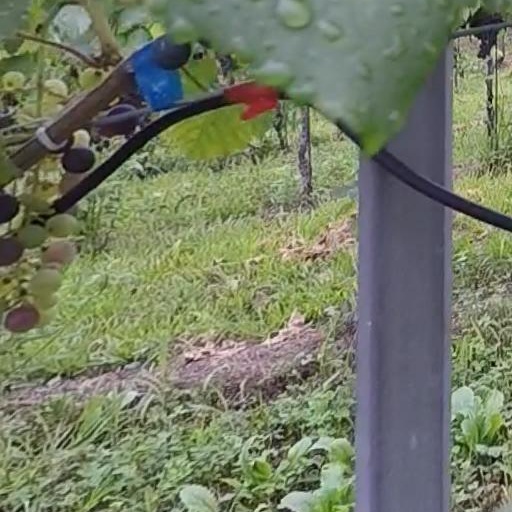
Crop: grape